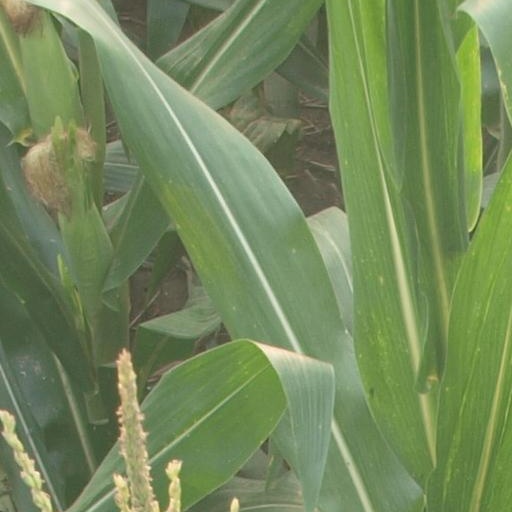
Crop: maize; corn